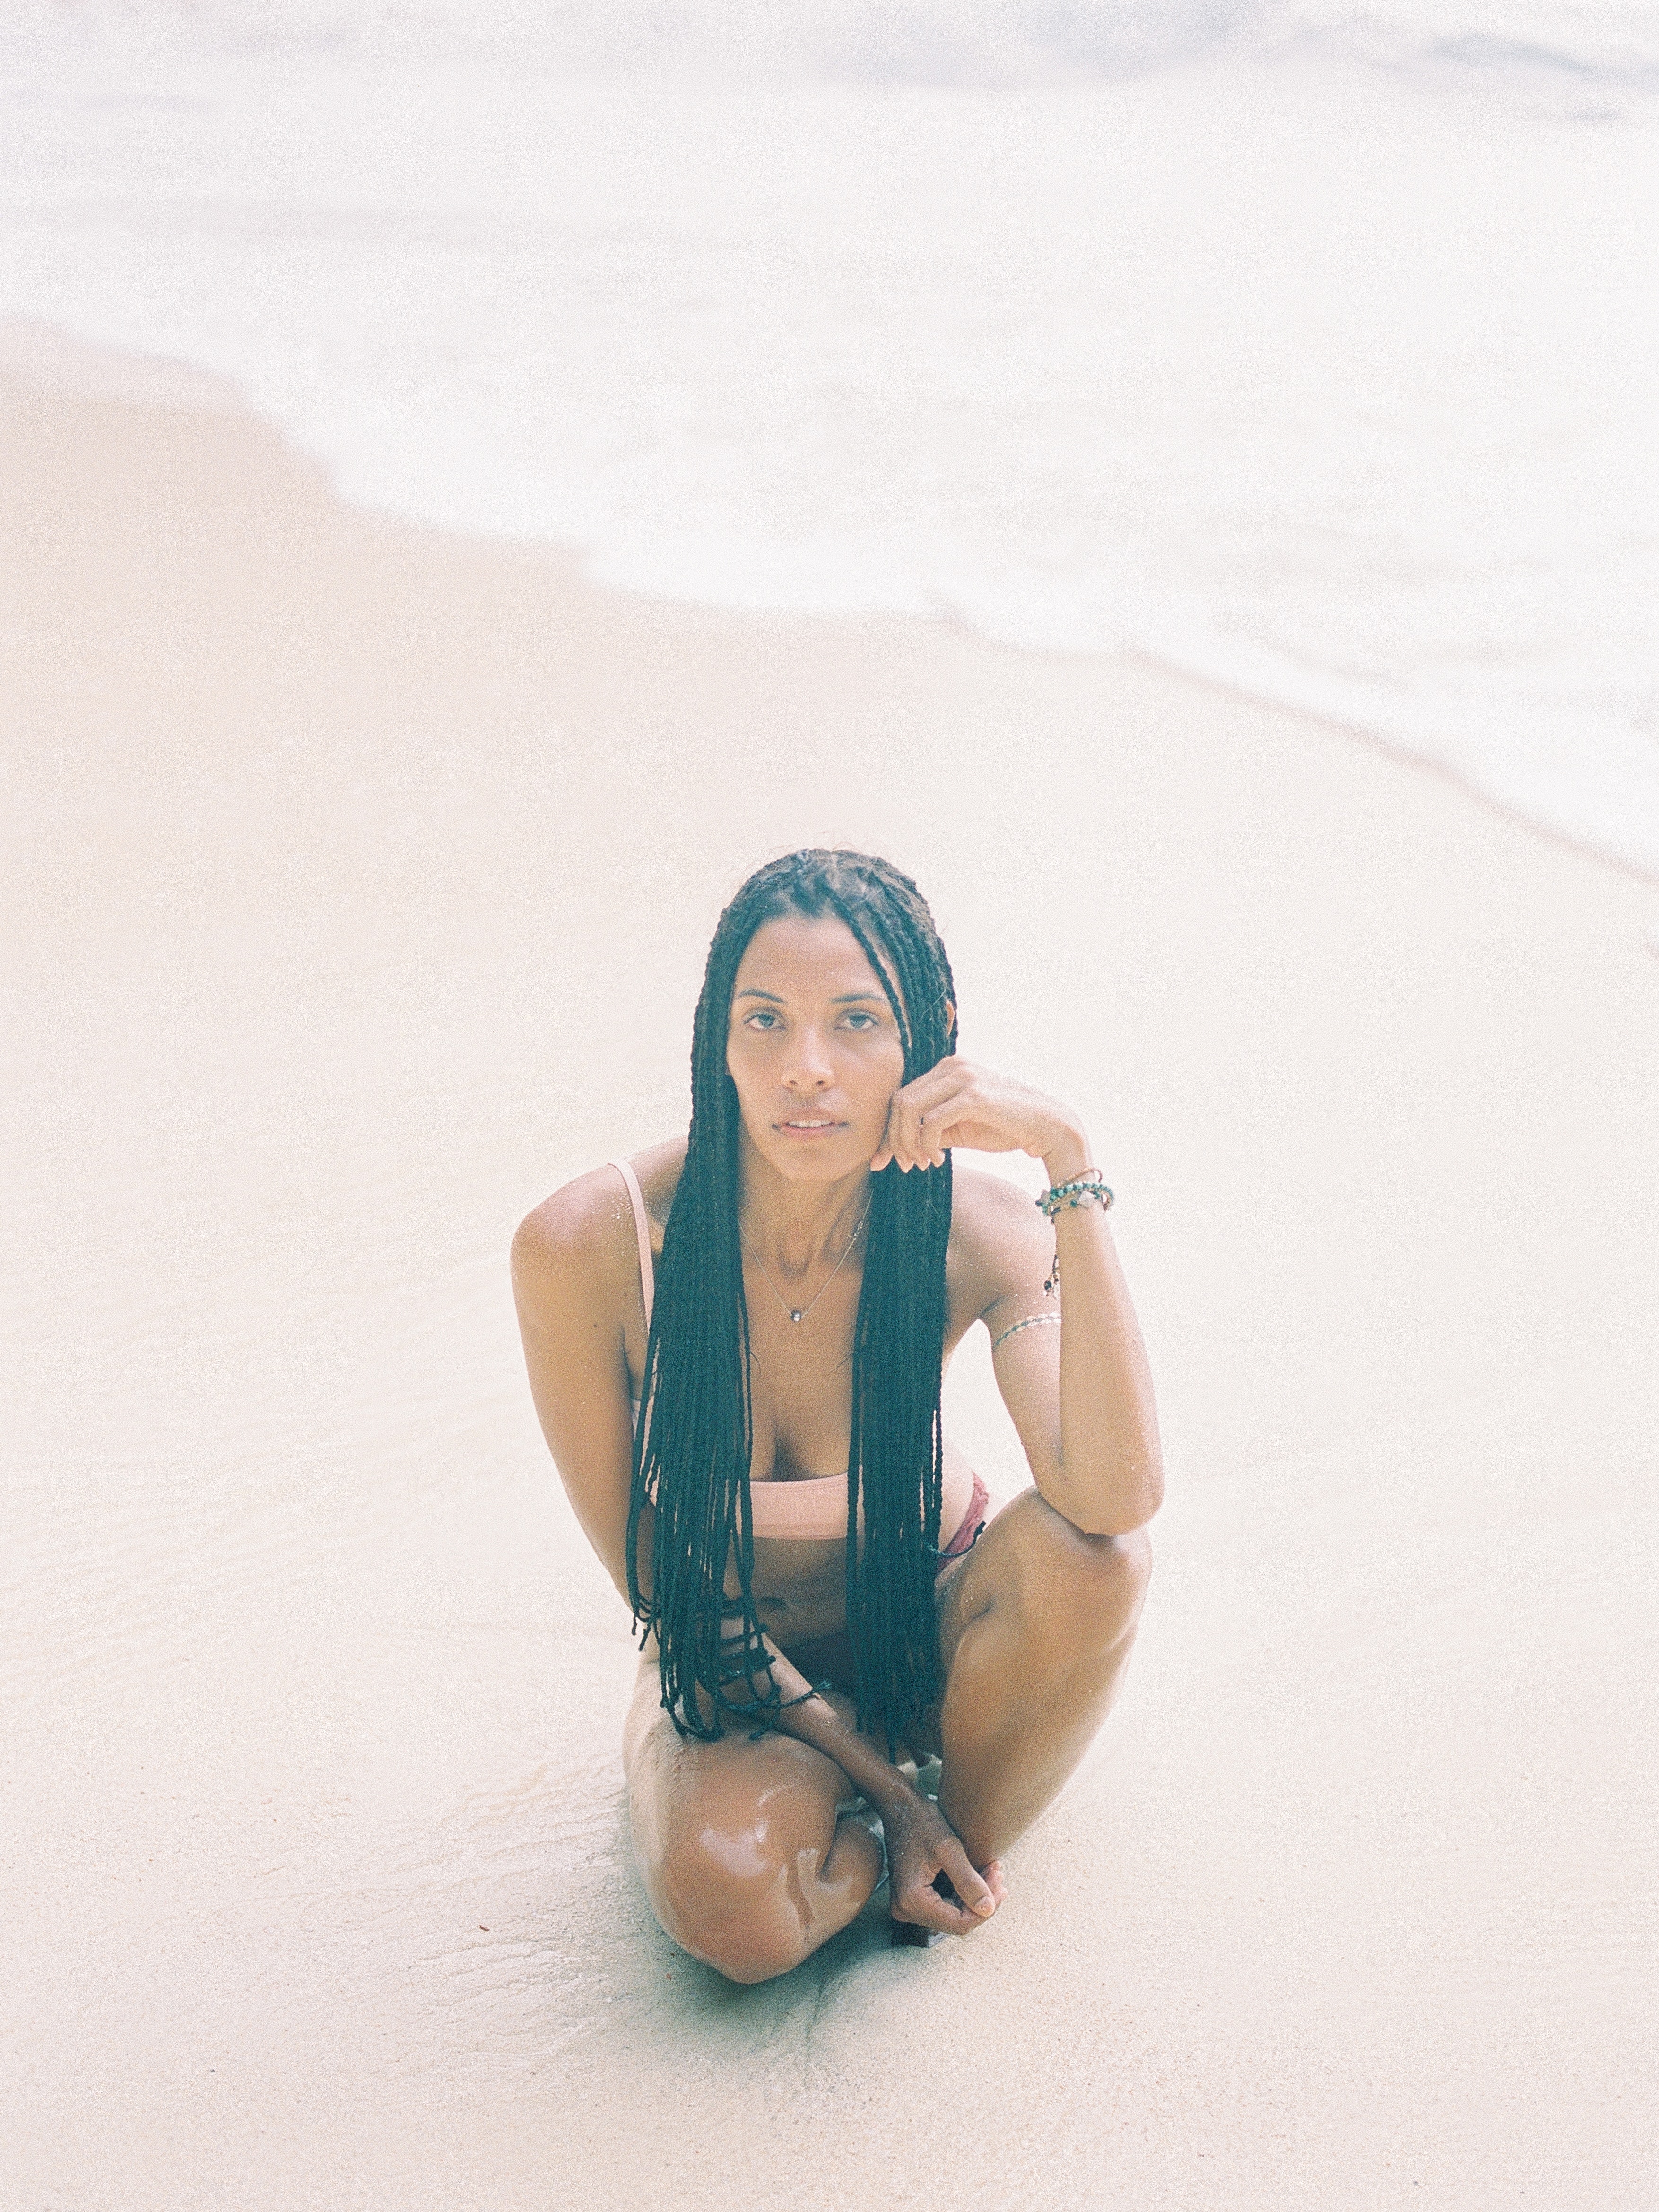
woman, hand, arm, leg, flash photography, People in nature, sleeve, thigh, happy, beach, elbow, knee, travel, swimwear, landscape, waist, horizon, human leg, long hair, sand, leisure, jewellery, foot, fun, sitting, aeolian landform, barefoot, physical fitness, ocean, abdomen, bikini, shadow, t shirt, wave, portrait photography, reflection, fashion model, sea, coast, photo shoot